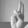
ASL letter: U